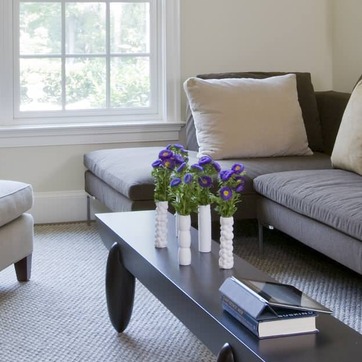
Material: foliage